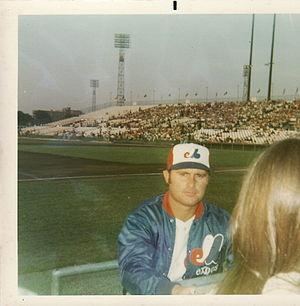
Le stade Jarry était un stade de baseball montréalais où jouaient les Expos de Montréal, la première équipe canadienne de la ligue majeure de baseball, de 1969 à 1976. Il a servi de résidence temporaire jusqu'à ce qu'un bâtiment avec un dôme puisse être construit. Il fut décidé de convertir le stade de trois mille sièges de Villeray en un parc de près de 30 000 sièges. Le stade est aujourd'hui appelé le stade IGA.
Les Expos de Montréal étaient une franchise de baseball de la Ligue majeure de baseball de 1969 à 2004 ayant pour domicile la ville de Montréal, au Québec, Canada.